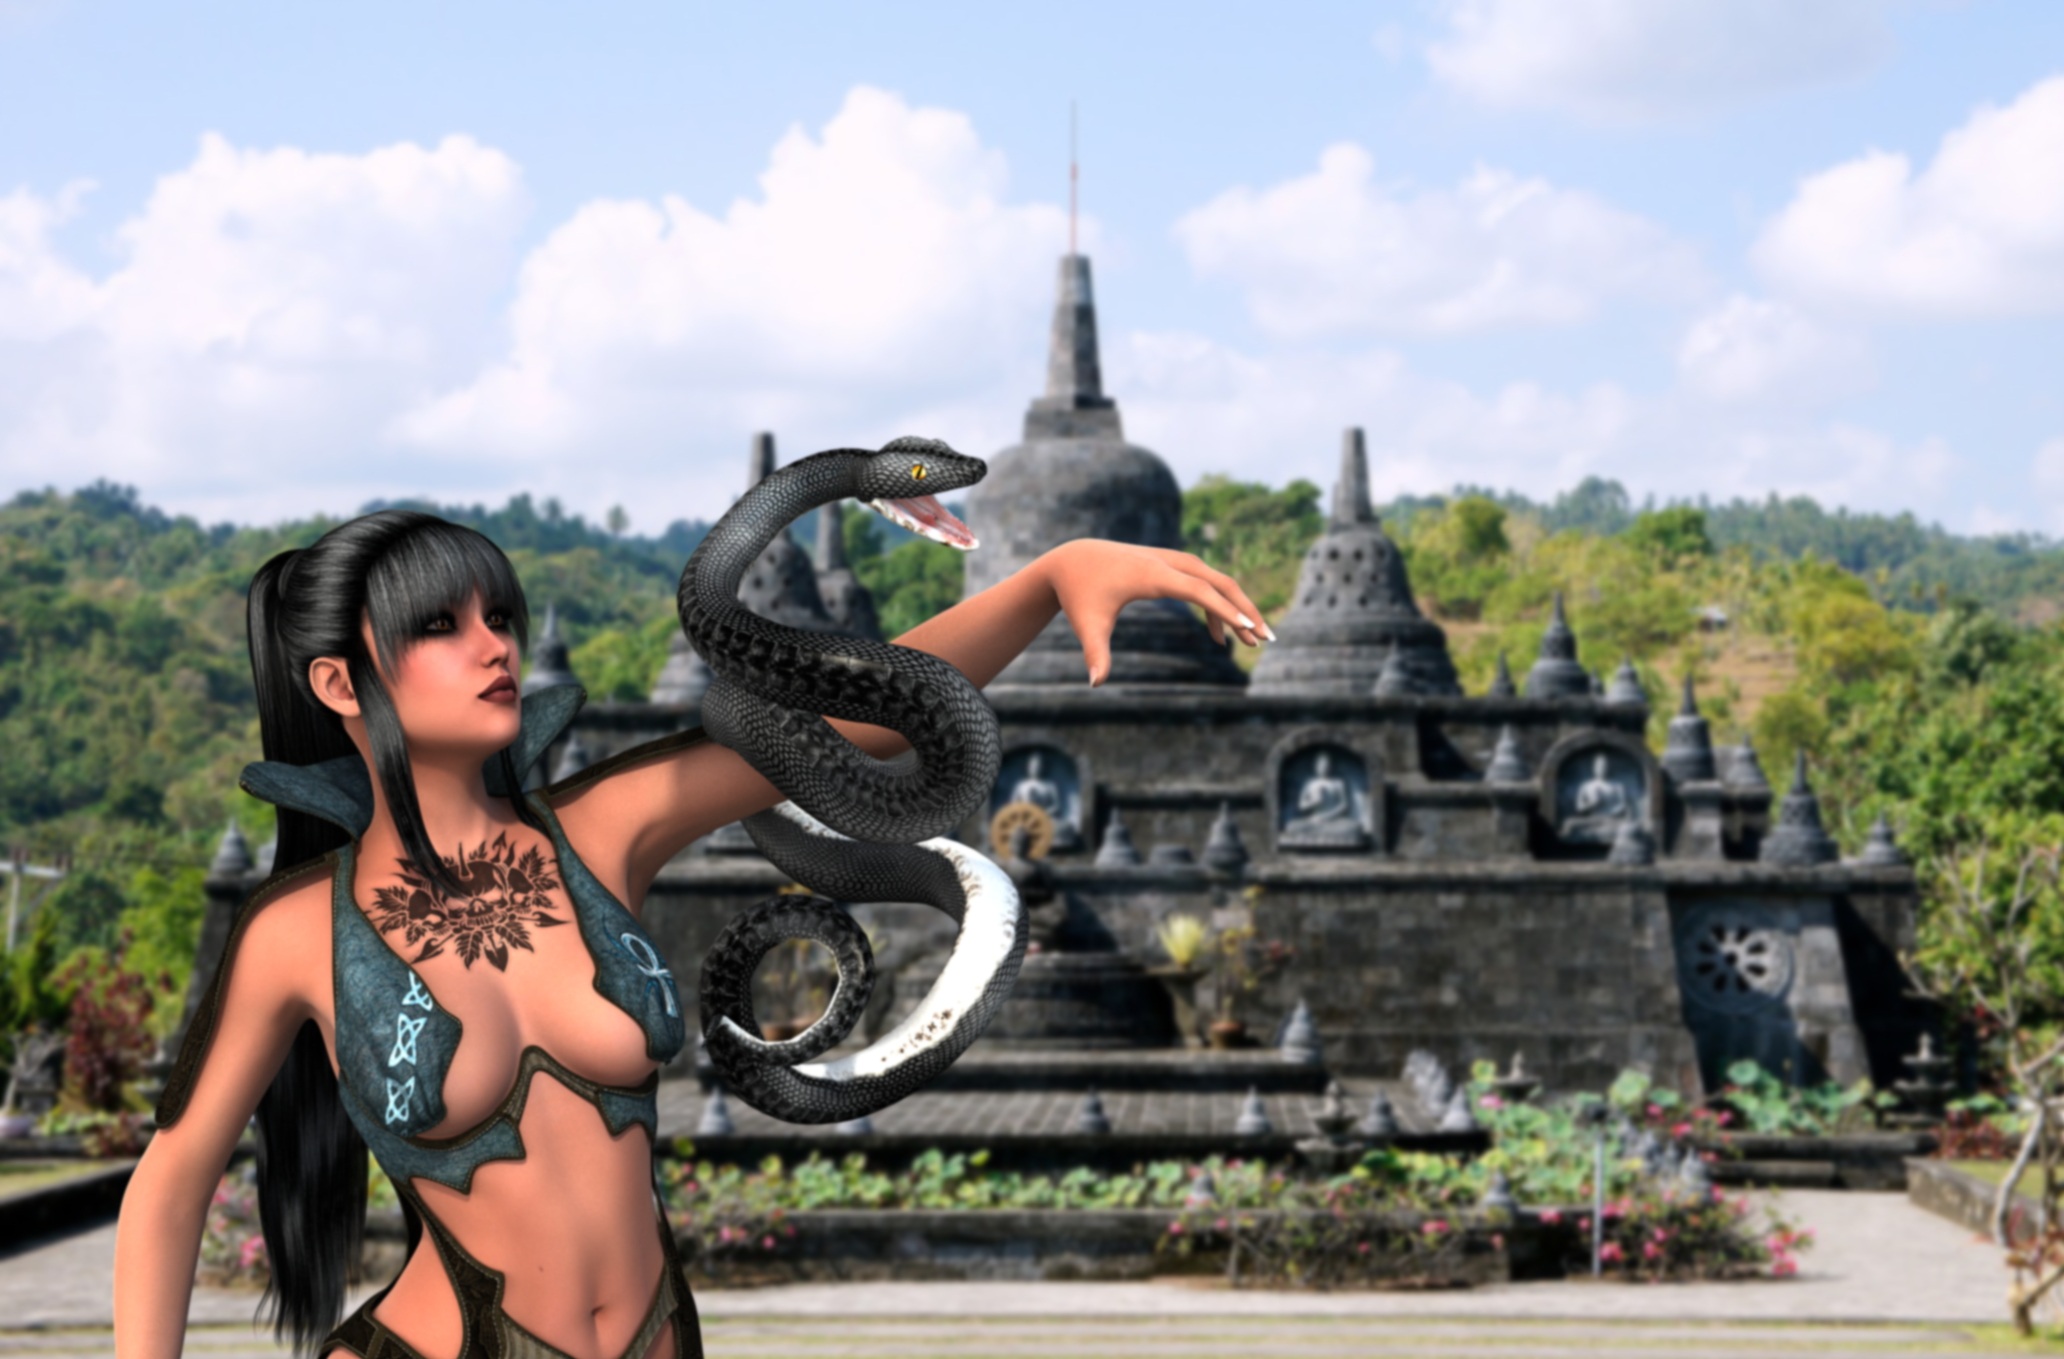
tree, woman, monument, travel, recreation, statue, vehicle, tourism, background image, temple, snake, tours, destkopbild